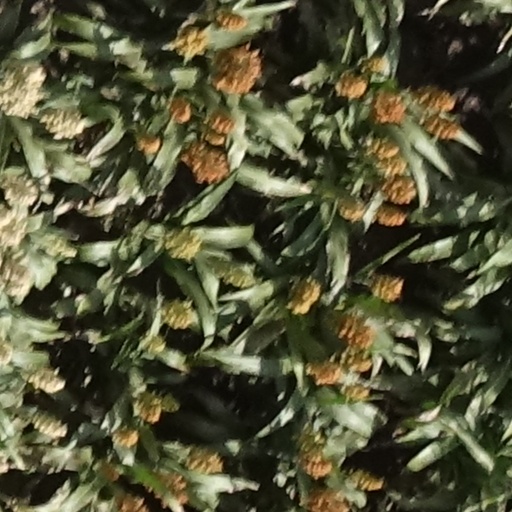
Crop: sorghum